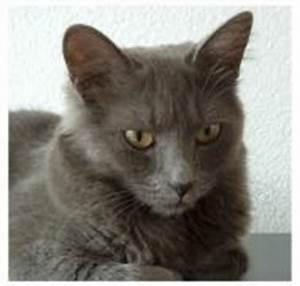
cat